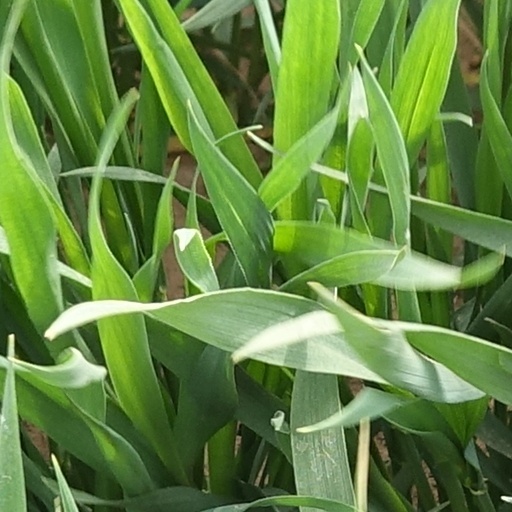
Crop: wheat